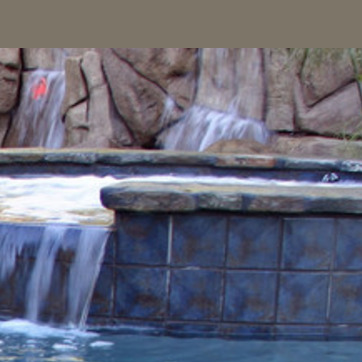
Material: water